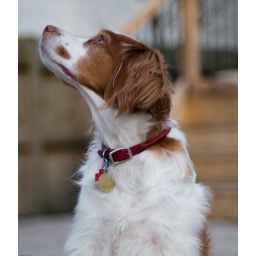
With great patience our female Brittany Spaniel eyes the squirrel in the tree above.